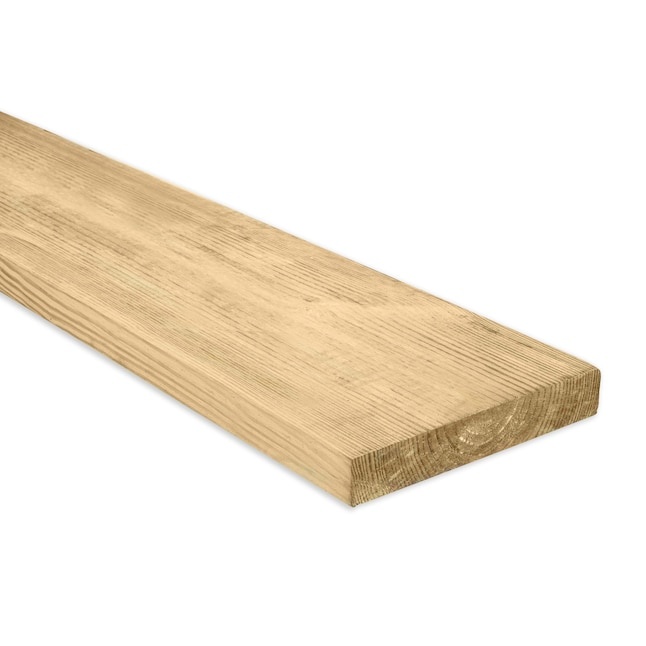
Pressure Treated 2x10x16
#2 Prime Southern Yellow Pine Ground Contact Actual: 1.5-in x 9.25-in x 16-ft Treated for protection against fungal decay, rot and termites Treatment meets AWPA (American Wood Protection Association) standards Limited lifetime warranty that protects against rot, decay, and wood ingesting insects Ideal choice for decks, play sets, landscaping, stair support, walkways and other outdoor projects Can be primed and painted or stained Hot-dip galvanized fasteners are recommended
Brand: ProFix
Category: Hardware > Building Materials > Lumber & Sheet Stock > Softwood Lumber